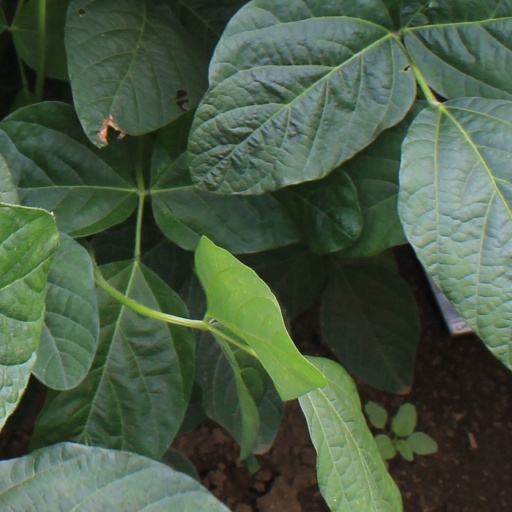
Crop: soybean